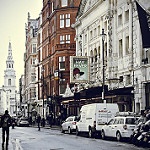
Label: non_damage_buildings_street